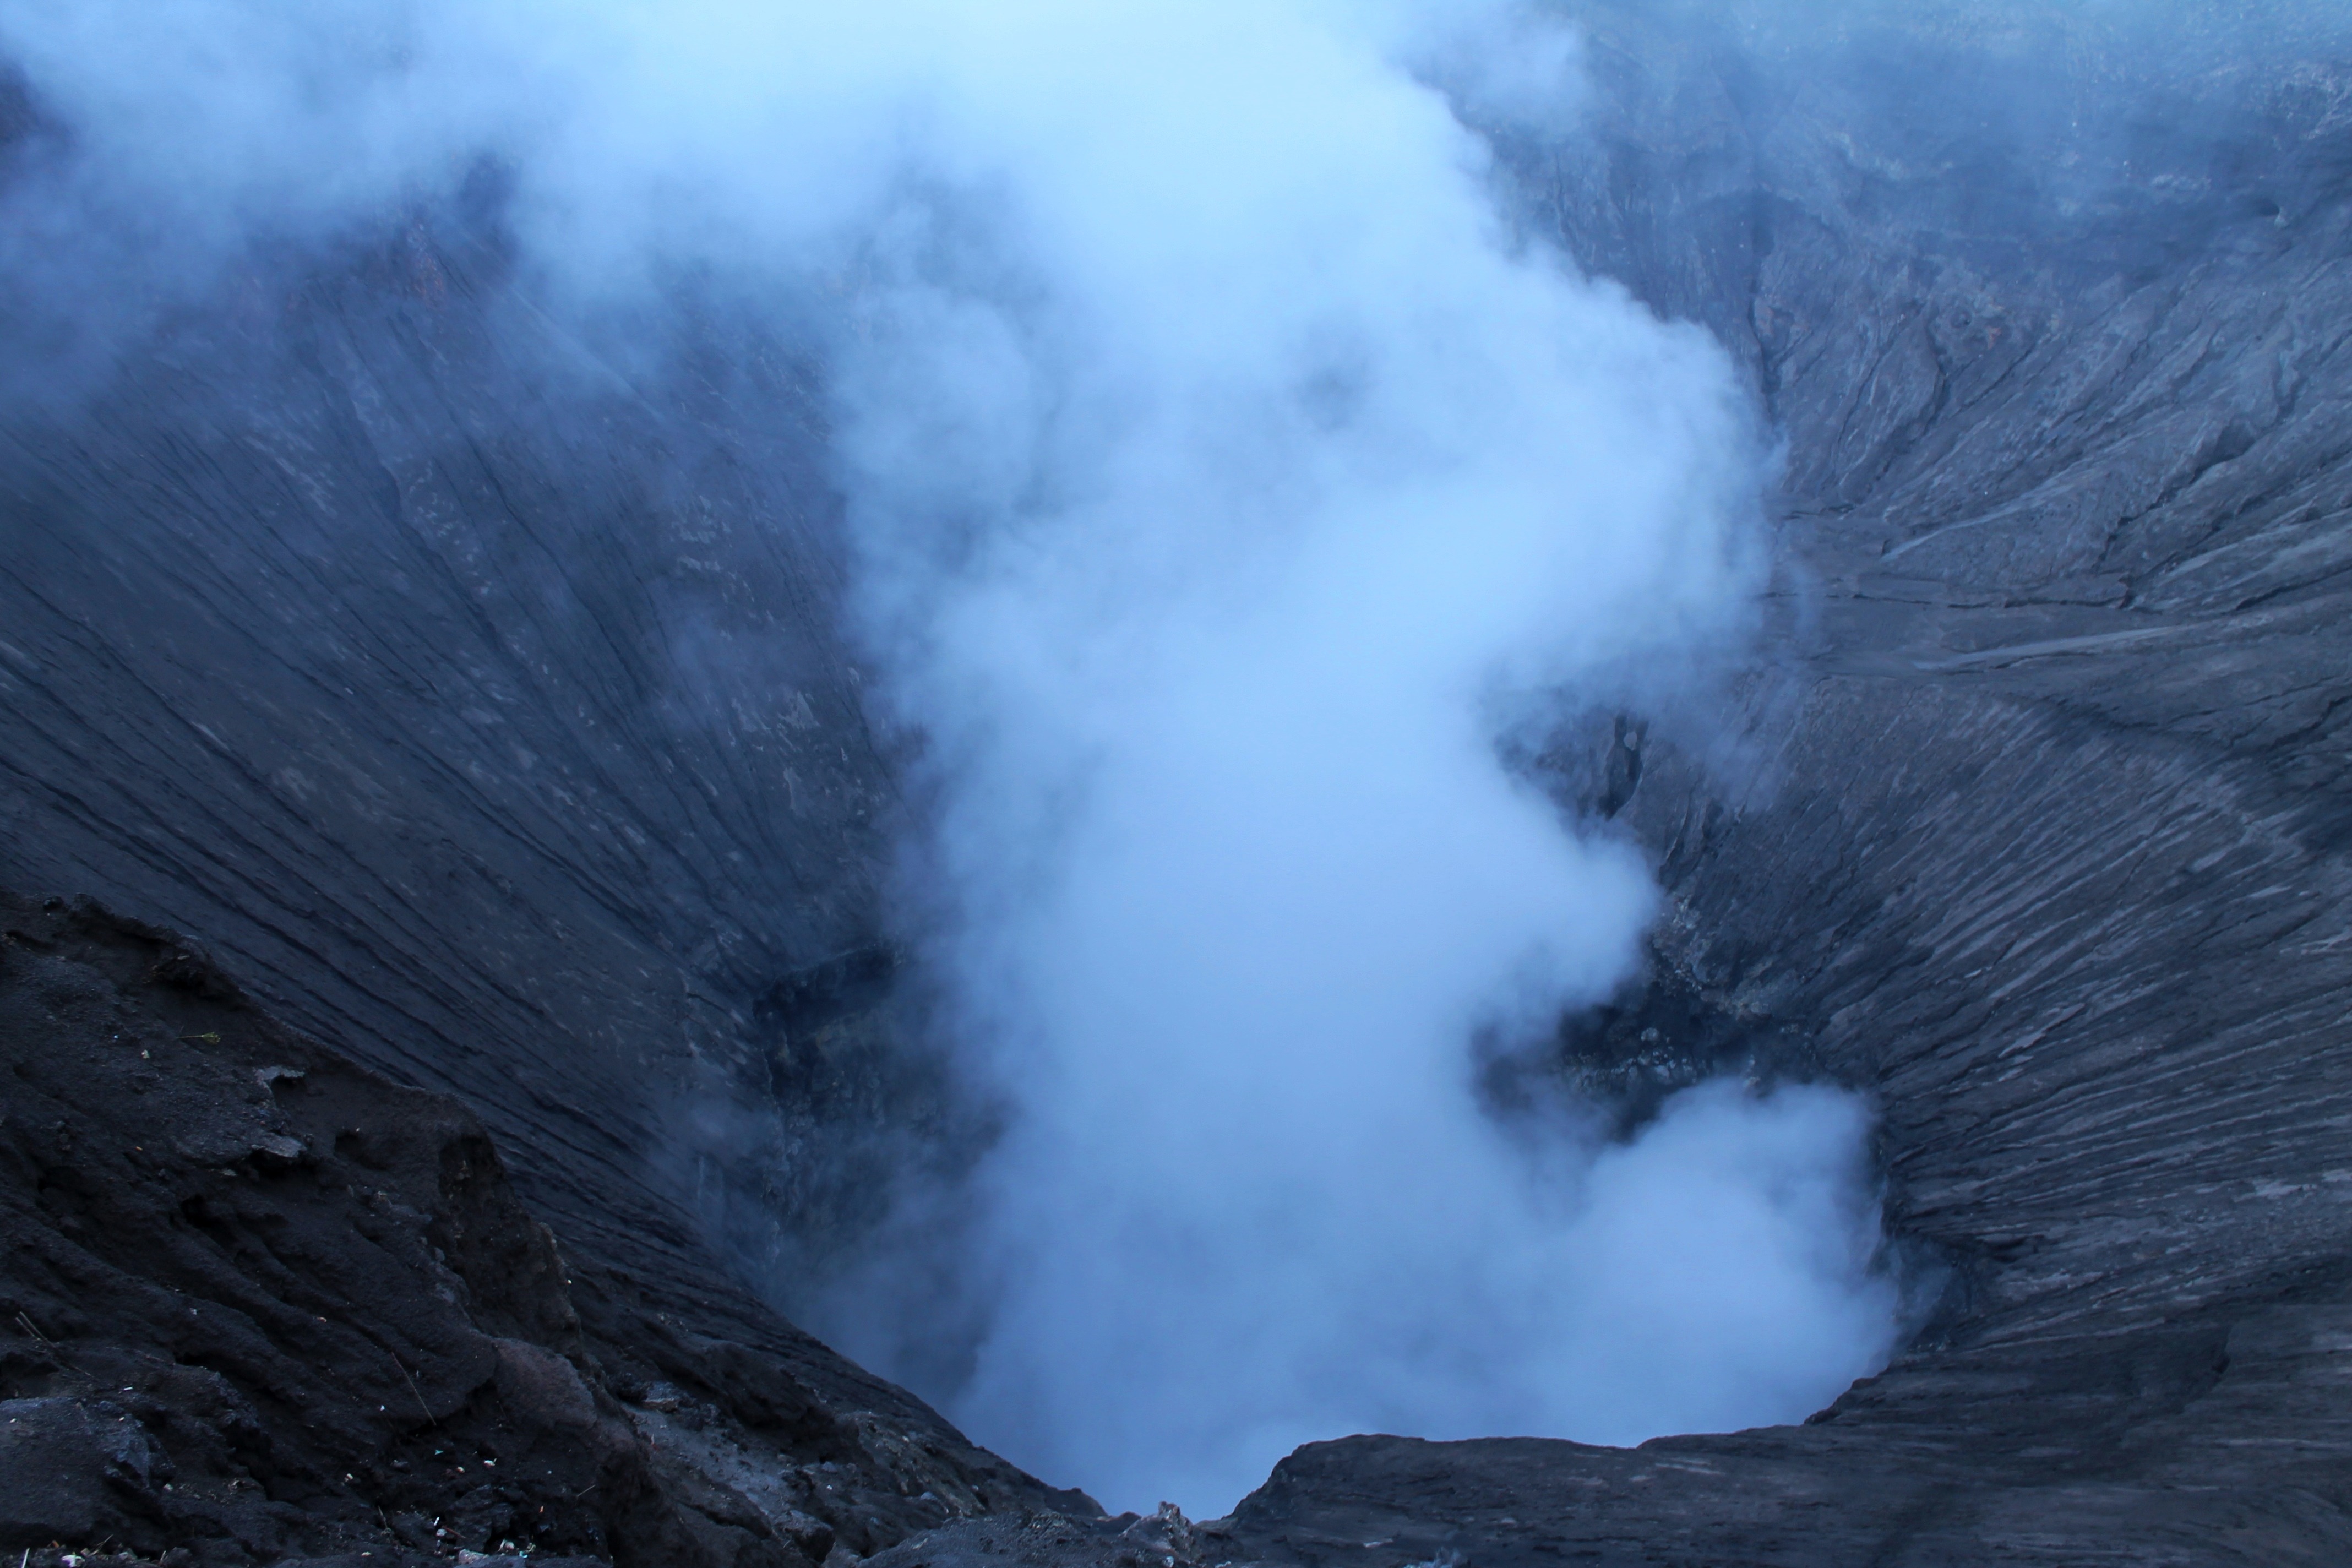
landscape, nature, mountain, wave, volcano, landmark, crater, indonesia, java, landform, bromo, lava stones, east java, gunung, geographical feature, atmospheric phenomenon, geological phenomenon, wind wave, volcanic landform